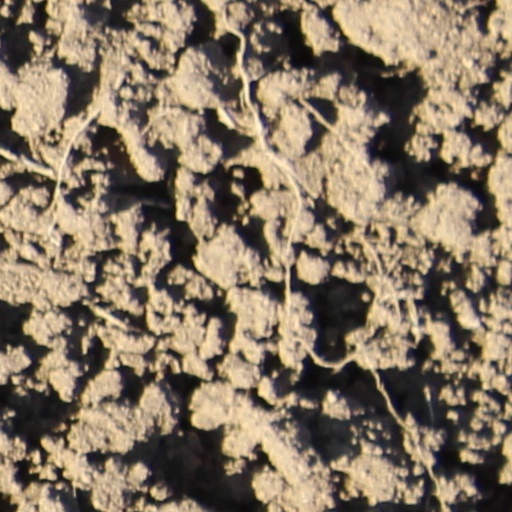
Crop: wheat